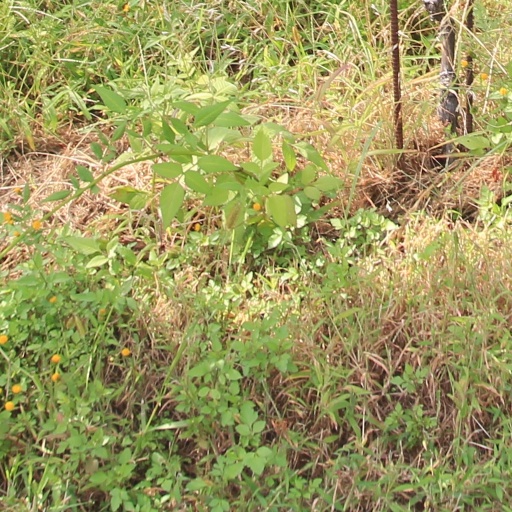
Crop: grape